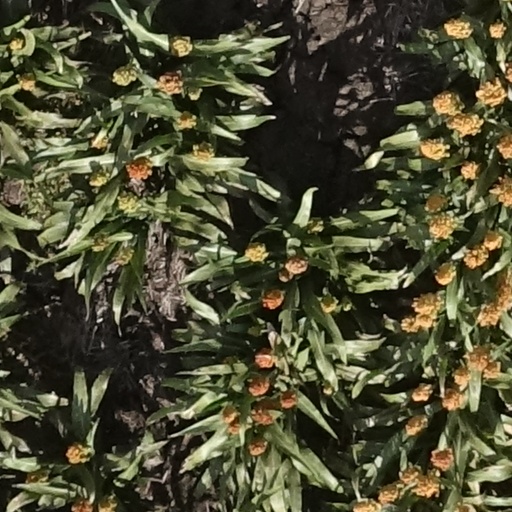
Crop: sorghum